John Kennedy (Louisiana politician)

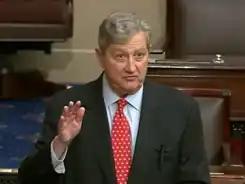
Kennedy on the senate floor speaking about attempts to slow the ongoing surge in inflation, December 2022

After the 2020 presidential election, Kennedy and 11 other Republican senators said they would object to certain states' electoral votes in the 2021 United States Electoral College vote count on January 6, 2021, unless the vote was audited. He was participating in the certification when Trump supporters stormed the United States Capitol. Kennedy called the attack "despicable and shameful" and called for the rioters "to go to jail and pay for the destruction they caused." When the Capitol was secured and Congress returned to complete the certification, he objected to the certification of Arizona's electoral votes.